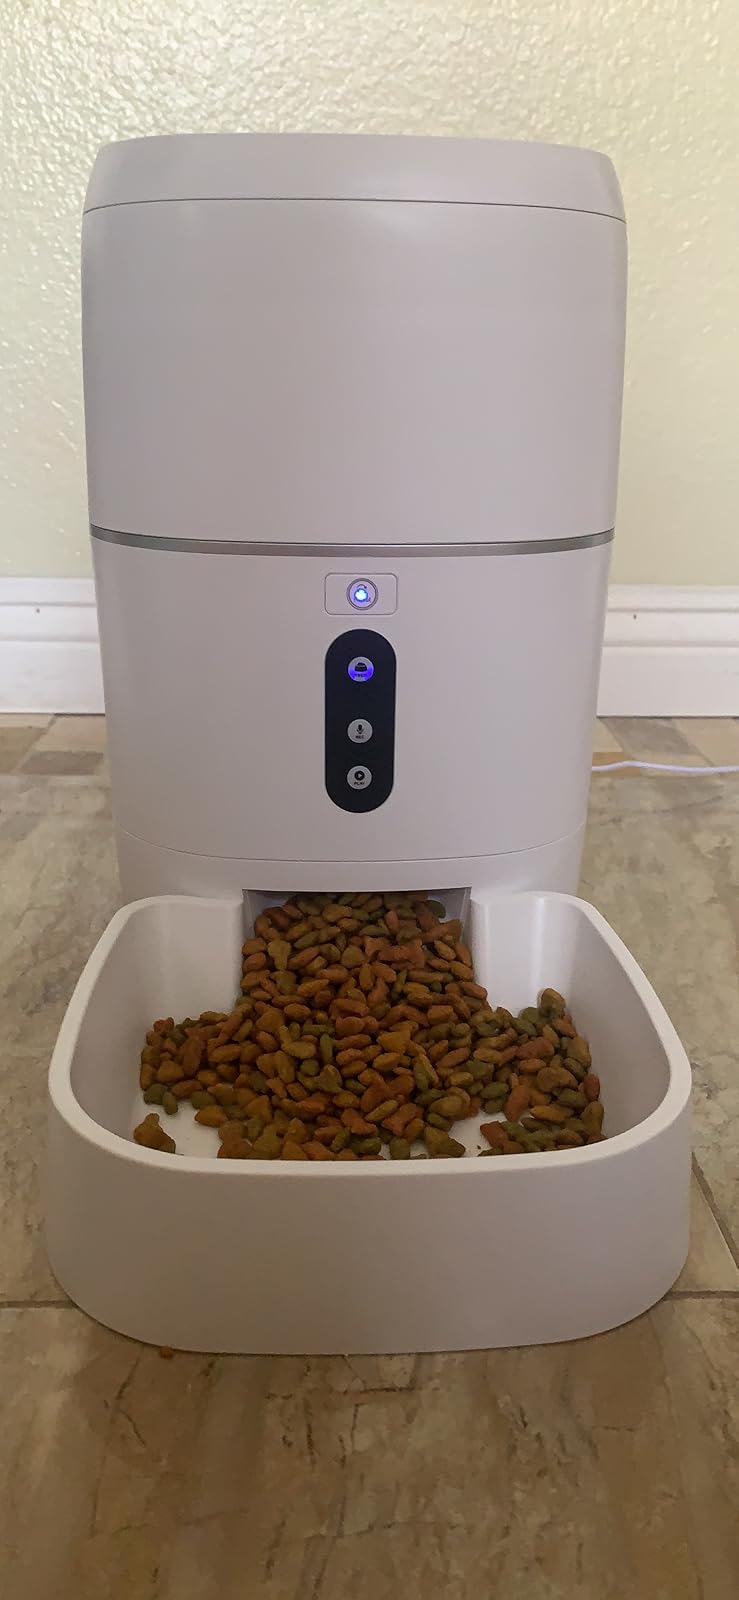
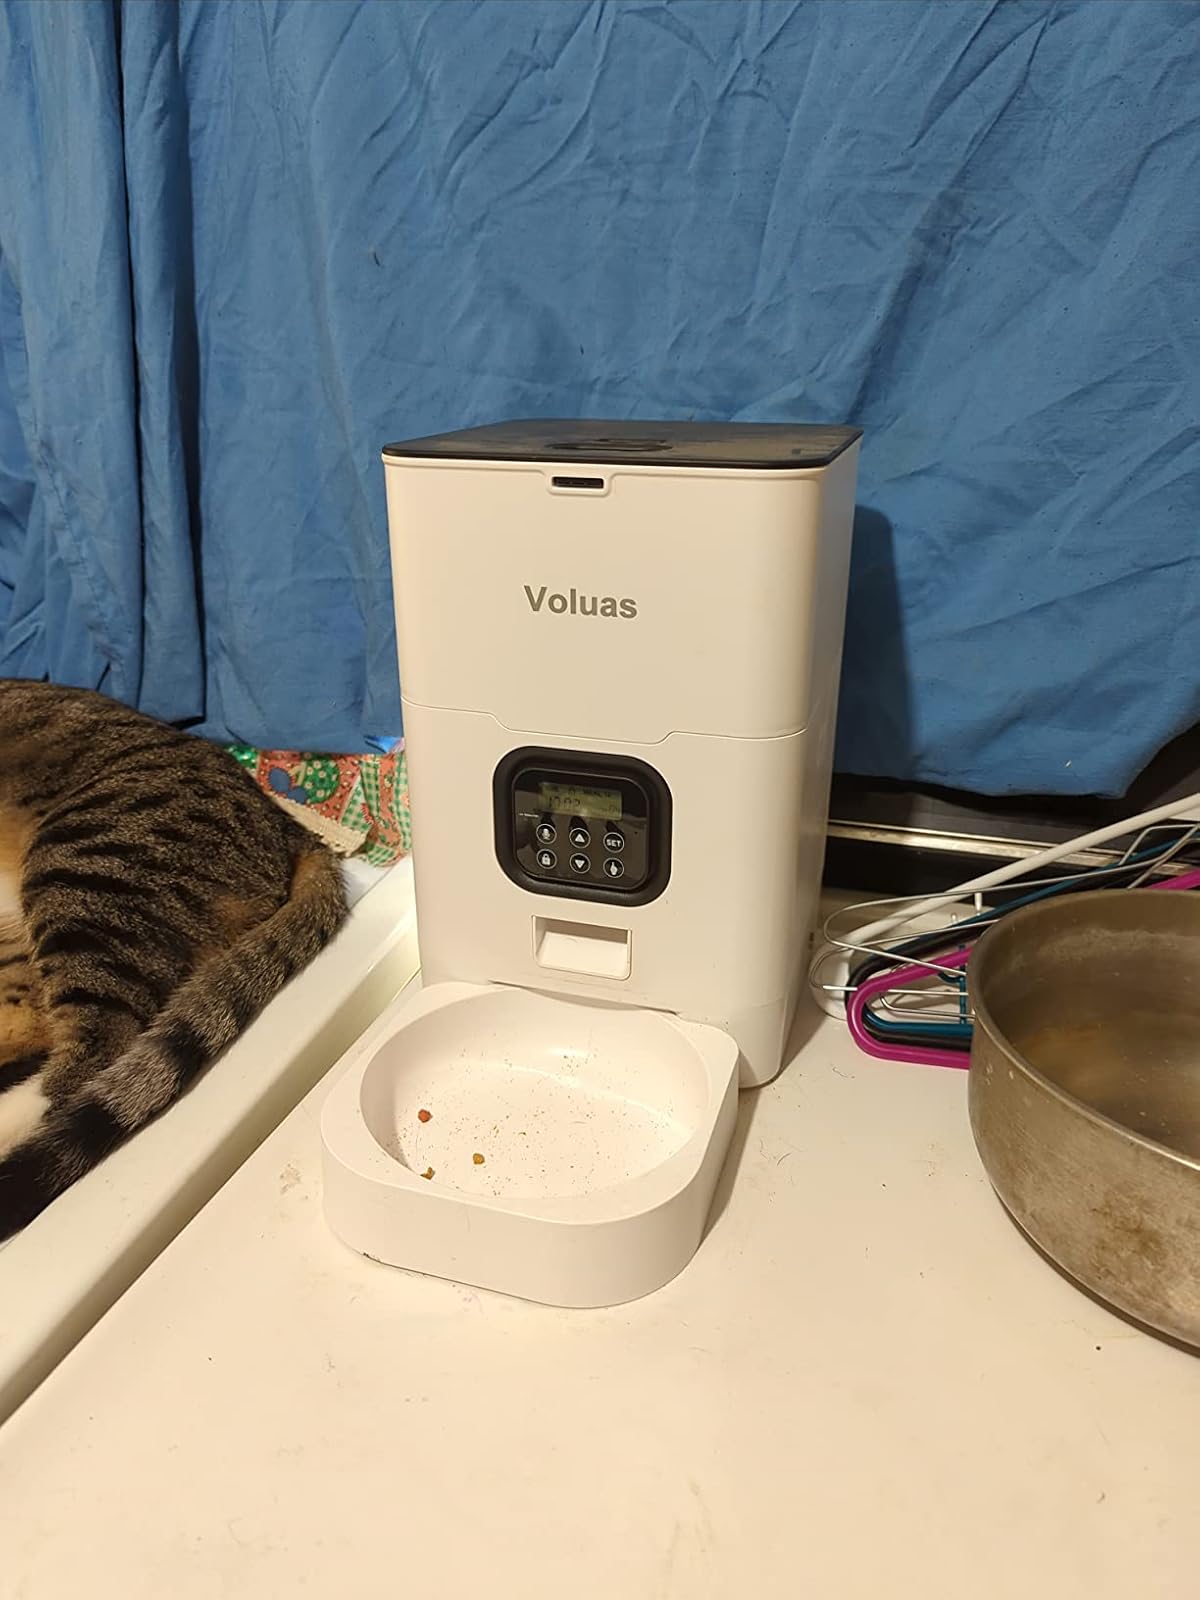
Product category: items_feeder
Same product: no